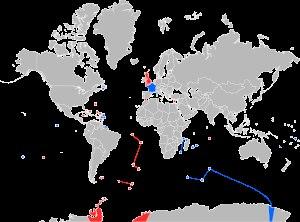
Les Traités de Londres ou Accords de Lancaster House sont les deux traités militaires signés lors du sommet franco-britannique de Londres, à Lancaster House, par le président français Nicolas Sarkozy et le premier ministre du Royaume-Uni David Cameron le 2 novembre 2010.
L'Union franco-britannique est un projet éphémère d'union globale entre le Royaume-Uni et la France, élaboré à Londres par Jean Monnet et Winston Churchill, et proposé au gouvernement français le 16 juin 1940.